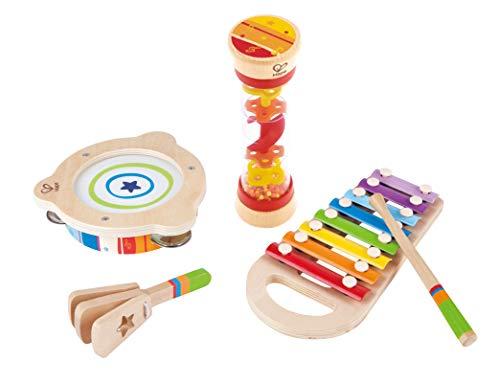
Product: Hape Toddler Beat Box Set, Wooden Music Toy Set
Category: Toys & Games | Baby & Toddler Toys | Musical Toys
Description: Includes four different instruments for an all inclusive Jam session.
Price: $32.00
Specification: ProductDimensions:2x14x15inches|ItemWeight:3.2ounces|ShippingWeight:2.6pounds(Viewshippingratesandpolicies)|DomesticShipping:ItemcanbeshippedwithinU.S.|InternationalShipping:ThisitemcanbeshippedtoselectcountriesoutsideoftheU.S.LearnMore|ASIN:B01M0AFB7E|Itemmodelnumber:E8148|Manufacturerrecommendedage:18months-12years